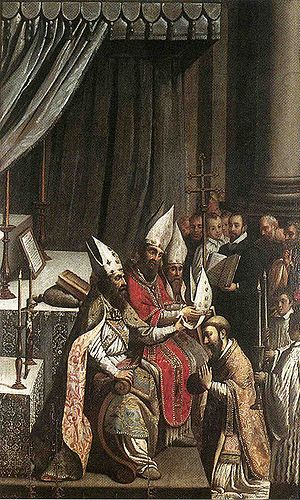
Bispehue
Bispevielsen af Deodatus fra Nevers er malet af Claude Bassot (1580-1630) ca. 1620. Billedet viser en bispevielse, der fandt sted i 655, men er ikke historisk korrekt mht. klædedragten.
En bispehue, også kaldet en mitra, er et værdighedstegn for biskoppen i mange af de kristne kirker. Der er tale om en høj, spids hue af stivet stof, delt i to ved en tværgående kløft. På bagsiden er fæstnet to bånd, der hænger ned over nakken på bæreren. Bispehuen er traditionelt hvid, men også gyldne huer eller huer med guldbesætning findes. En rød bispehue kan anvendes på bestemte dage.